HMAS Parramatta (D55)

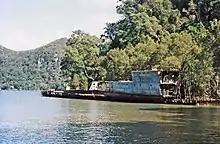
The wreck of "Parramatta" in the Hawkesbury River

"Parramatta" was paid off from service on 20 April 1928 and handed over to the Cockatoo Island Dockyard for dismantling on 17 October. "Parramatta" and "Swan" were stripped down, and their hulks were sold to the New South Wales Penal Department and towed to Cowan Creek, where they were used to house prisoner labourers working on roads along the Hawkesbury River. The two hulks were then sold in 1933 for 12 pounds each to George Rhodes of Cowan, New South Wales, who intended to use them as accommodation for fishers. This was opposed, and the ships were sold on to a pair of fishermen, who used them to transport blue metal to Milson and Peat Islands.